Steve Tirpak

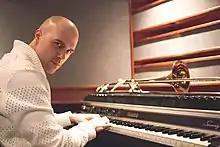
Tirpak at Platinum Sound, NYC

Steve Tirpak (born 1981) is an American musician from Edgewater Park, New Jersey, United States. He plays piano, trumpet, trombone and has produced, toured and arranged for a number of contemporary musicians including Jay-Z, Erykah Badu, Lana Del Rey, Kirk Franklin, P. Diddy, The Roots, LL Cool J, Will Smith, Kanye West, Kid Cudi, Estelle, Luther Vandross, R. Kelly, Boyz II Men, Vivian Green, Notorious B.I.G., Gerald Levert, Mindi Abair, Kindred, Young Gunz, and many others.